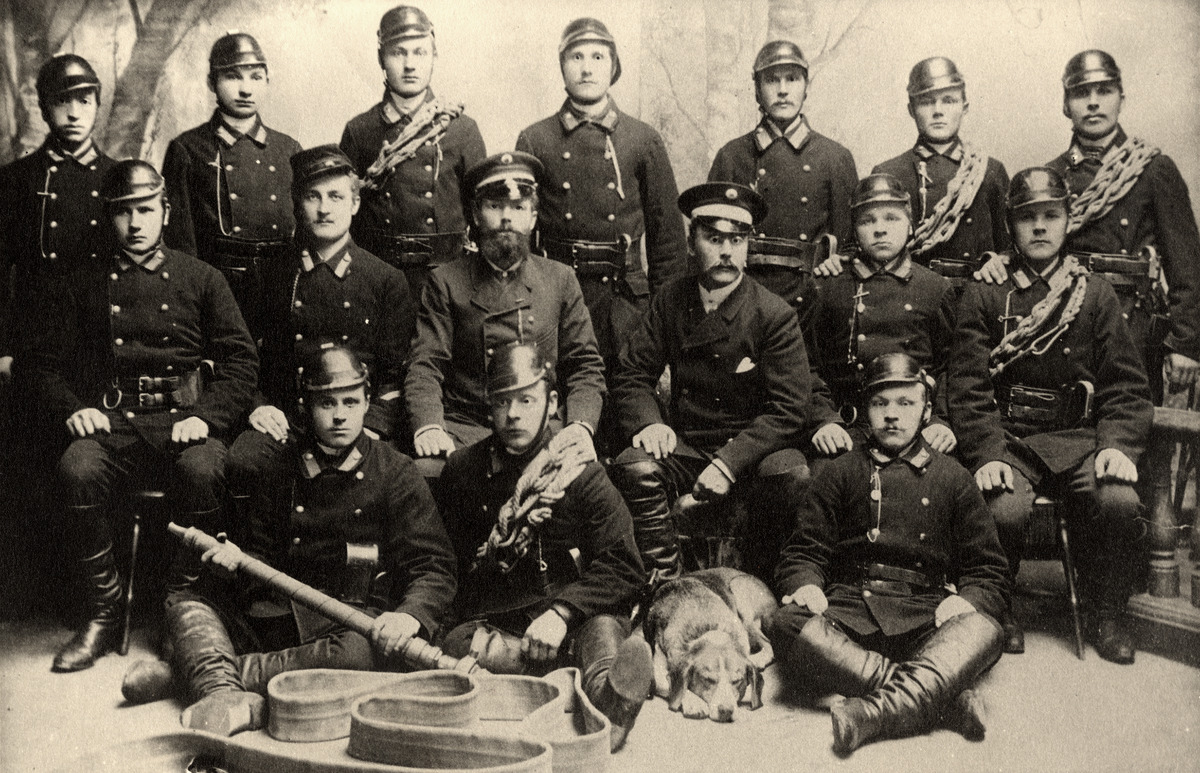
Palomiehiä vuodelta 1891
sisällön kuvaus: Palomiehiä vuodelta 1891. Keskirivissä toinen vasemmalta ruiskumestari Johan Viktor Andersson, kolmas palomestari Gösta Wasenius, neljäs alipalomestari Henrik Rafael Andsten. mustavalkoinen
Ajankohta: kuvausaika 1891
Paikka: Suomi, Uusimaa, Helsinki, Helsinki Suomi - Finland
Aiheet: Helsingin kaupunki. Palolaitos, palokunnat, palomiehet, työntekijät  kunnat